William 'Joey' Hollebone

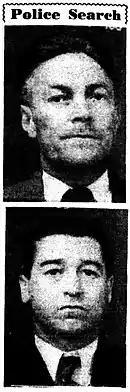
Newspaper photographs of Hayes (top) and Hollebone, published during the police manhunt following the murder of 'Bobby' Lee on 29 May 1951.

On the night of 1 May 1951 Chow Hayes' nephew, Dennis 'Danny Boy' Simmons, was shot and killed at Hayes' house in Ultimo. He was shot twice in the back of his head through the lounge-room window by William 'Bobby' Lee, who believed he was shooting at Hayes. Lee, an ex-boxer and one of the bouncers at Thommo's two-up school, had been involved in a violent personal dispute with Hayes. The murder set off a series of events that culminated in Hayes serving a lengthy prison sentence. Hollebone was still in prison on the firearms charge when Simmons was murdered, but was released soon afterwards. By that time Hayes was certain that it was Lee who had shot his nephew.